Mark Esposito

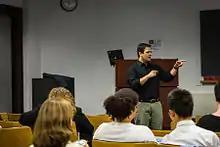
Esposito lecturing at Harvard University, 2014.

Mark Esposito is an American-based Swiss economist, social scientist, public policy advisor, speaker, and academic. Esposito holds appointments at Harvard University, Hult International Business School, Georgetown University. Esposito taught at Arizona State University (until 2022), and at Cambridge Judge Business School (until 2020). At Harvard, he serves as a faculty associate at the Berkman Klein Center for Internet and Society, the Davis Center for Russian and Eurasian Studies, and the Center for International Development. Esposito is Adjunct Professor of Strategy, Economics & Policy at Georgetown University’s McDonough School of Business. Esposito also holds positions at the University of Cambridge as a research fellow at Judge Business School and as a senior associate for the Cambridge Institute for Sustainability Leadership. He is also a global expert for the World Economic Forum and advises governments in the GCC and Eurasia regions. Esposito is known for co-developing the concept of "Fast-Expanding Markets" (FEMs), a framework for identifying untapped growth opportunities that challenge traditional market classifications, and for his research on governance, emerging economies, and sustainable development. He has co-founded ventures in AI and edtech. Esposito is also credited with co-developing the "More 3P AI Transformation Framework," which focuses on enhancing business processes through precision, personalization, and predictive capabilities. He is also known for his work on "design activism," advocating for intentional system redesign to address global challenges such as climate change and cybersecurity while promoting equity and sustainability.